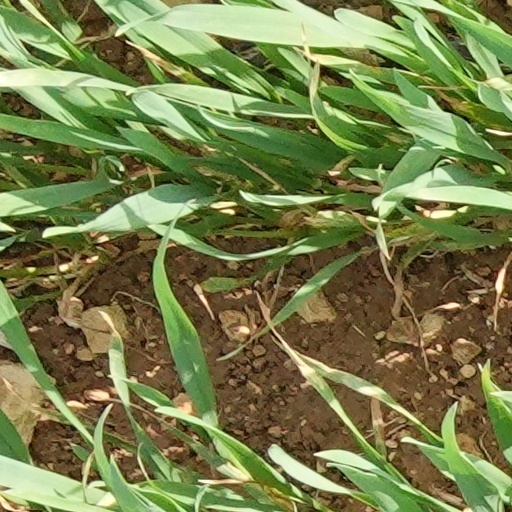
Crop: wheat